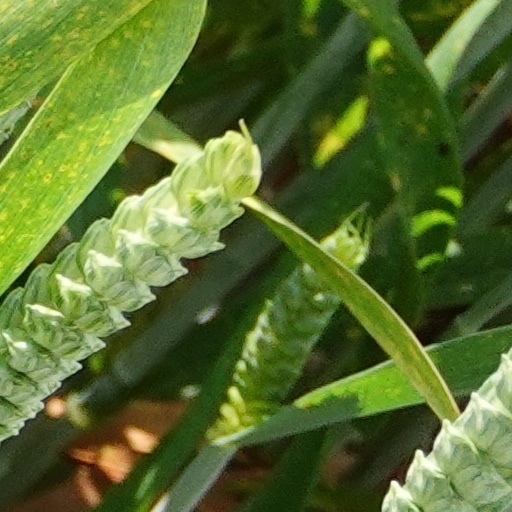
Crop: wheat